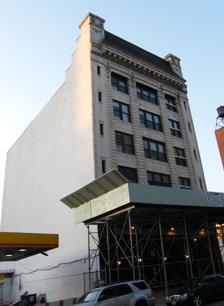
Building: Sheffield Farms Stable
Country: United States of America
Year built: 1903
Building in Manhattan, New York United States historic place Sheffield Farms Stable U.S. National Register of Historic Places Sheffield Farms Stable, March 2009 Show map of New York City Show map of New York Show map of the United States Location 3229 Broadway, New York, New York Coordinates 40°49′0″N 73°57′30″W / 40.81667°N 73.95833°W / 40.81667; -73.95833 Area less than one acre Built by Dawson & Archer Architect Frank A. Rooke Architectural style Renaissance NRHP reference No. 05001285 Added to NRHP November 9, 2005 Sheffield Farms Stable was a historic stable located in Manhattanville , Manhattan , New York. Designed by Frank A. Rooke , it was a six-story, light colored brick building with terracotta ornament.  It was originally built in 1903 as a two-story stable building for the Sheffield Farms dairy, then expanded to its present size in 1909. It housed horses used for the delivery of pasteurized milk until July 1938.  It was sold in 1942, after which it housed a real estate company, insurance company, and warehouse. It was listed on the National Register of Historic Places in 2005. The site is now part of Columbia University 's new Manhattanville Campus. In 2009, Columbia contracted with the building's owner, who ran a moving and storage business in it, to build her a new building at 51 Audubon Avenue, incorporating the stable's façade. The façade was dismantled in 2009, and reïnstalled in the new building in 2012. The building has since been demolished. Today the entire blockfront is occupied by the university's Greene Science Center. References